Border ruffian

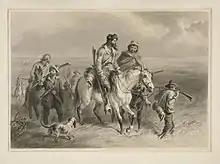
An illustration of border ruffians entering the Kansas Territory by F. O. C. Darley.

Border ruffians were proslavery raiders who crossed into the Kansas Territory from Missouri during the mid-19th century to help ensure the territory entered the United States as a slave state. Their activities formed a major part of a series of violent civil confrontations known as "Bleeding Kansas", which peaked from 1854 to 1858. Crimes committed by border ruffians included electoral fraud, intimidation, assault, property damage and murder; many border ruffians took pride in their reputation as criminals. After the outbreak of the American Civil War in 1861, many border ruffians fought on the side of the Confederate States of America as irregular bushwhackers.